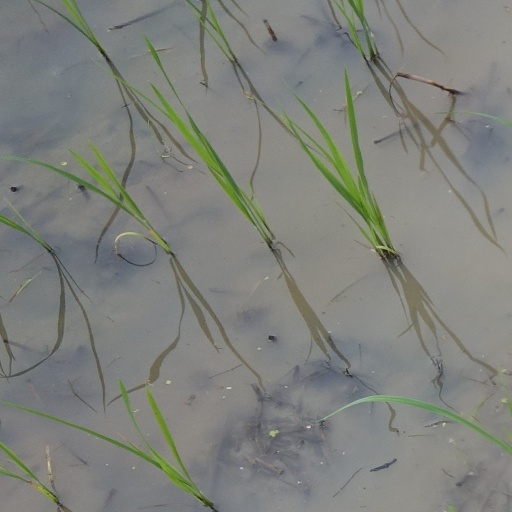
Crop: rice